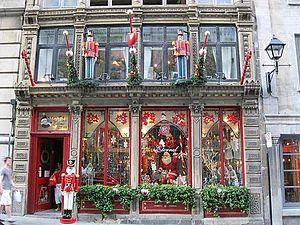
Noël Éternel est une boutique spécialisée dans la vente d'objets relatifs à la fête de Noël. En 2012, elle était située au 461, rue Saint-Sulpice, Montréal. En 2016, elle est au 60, rue Notre-Dame Ouest.